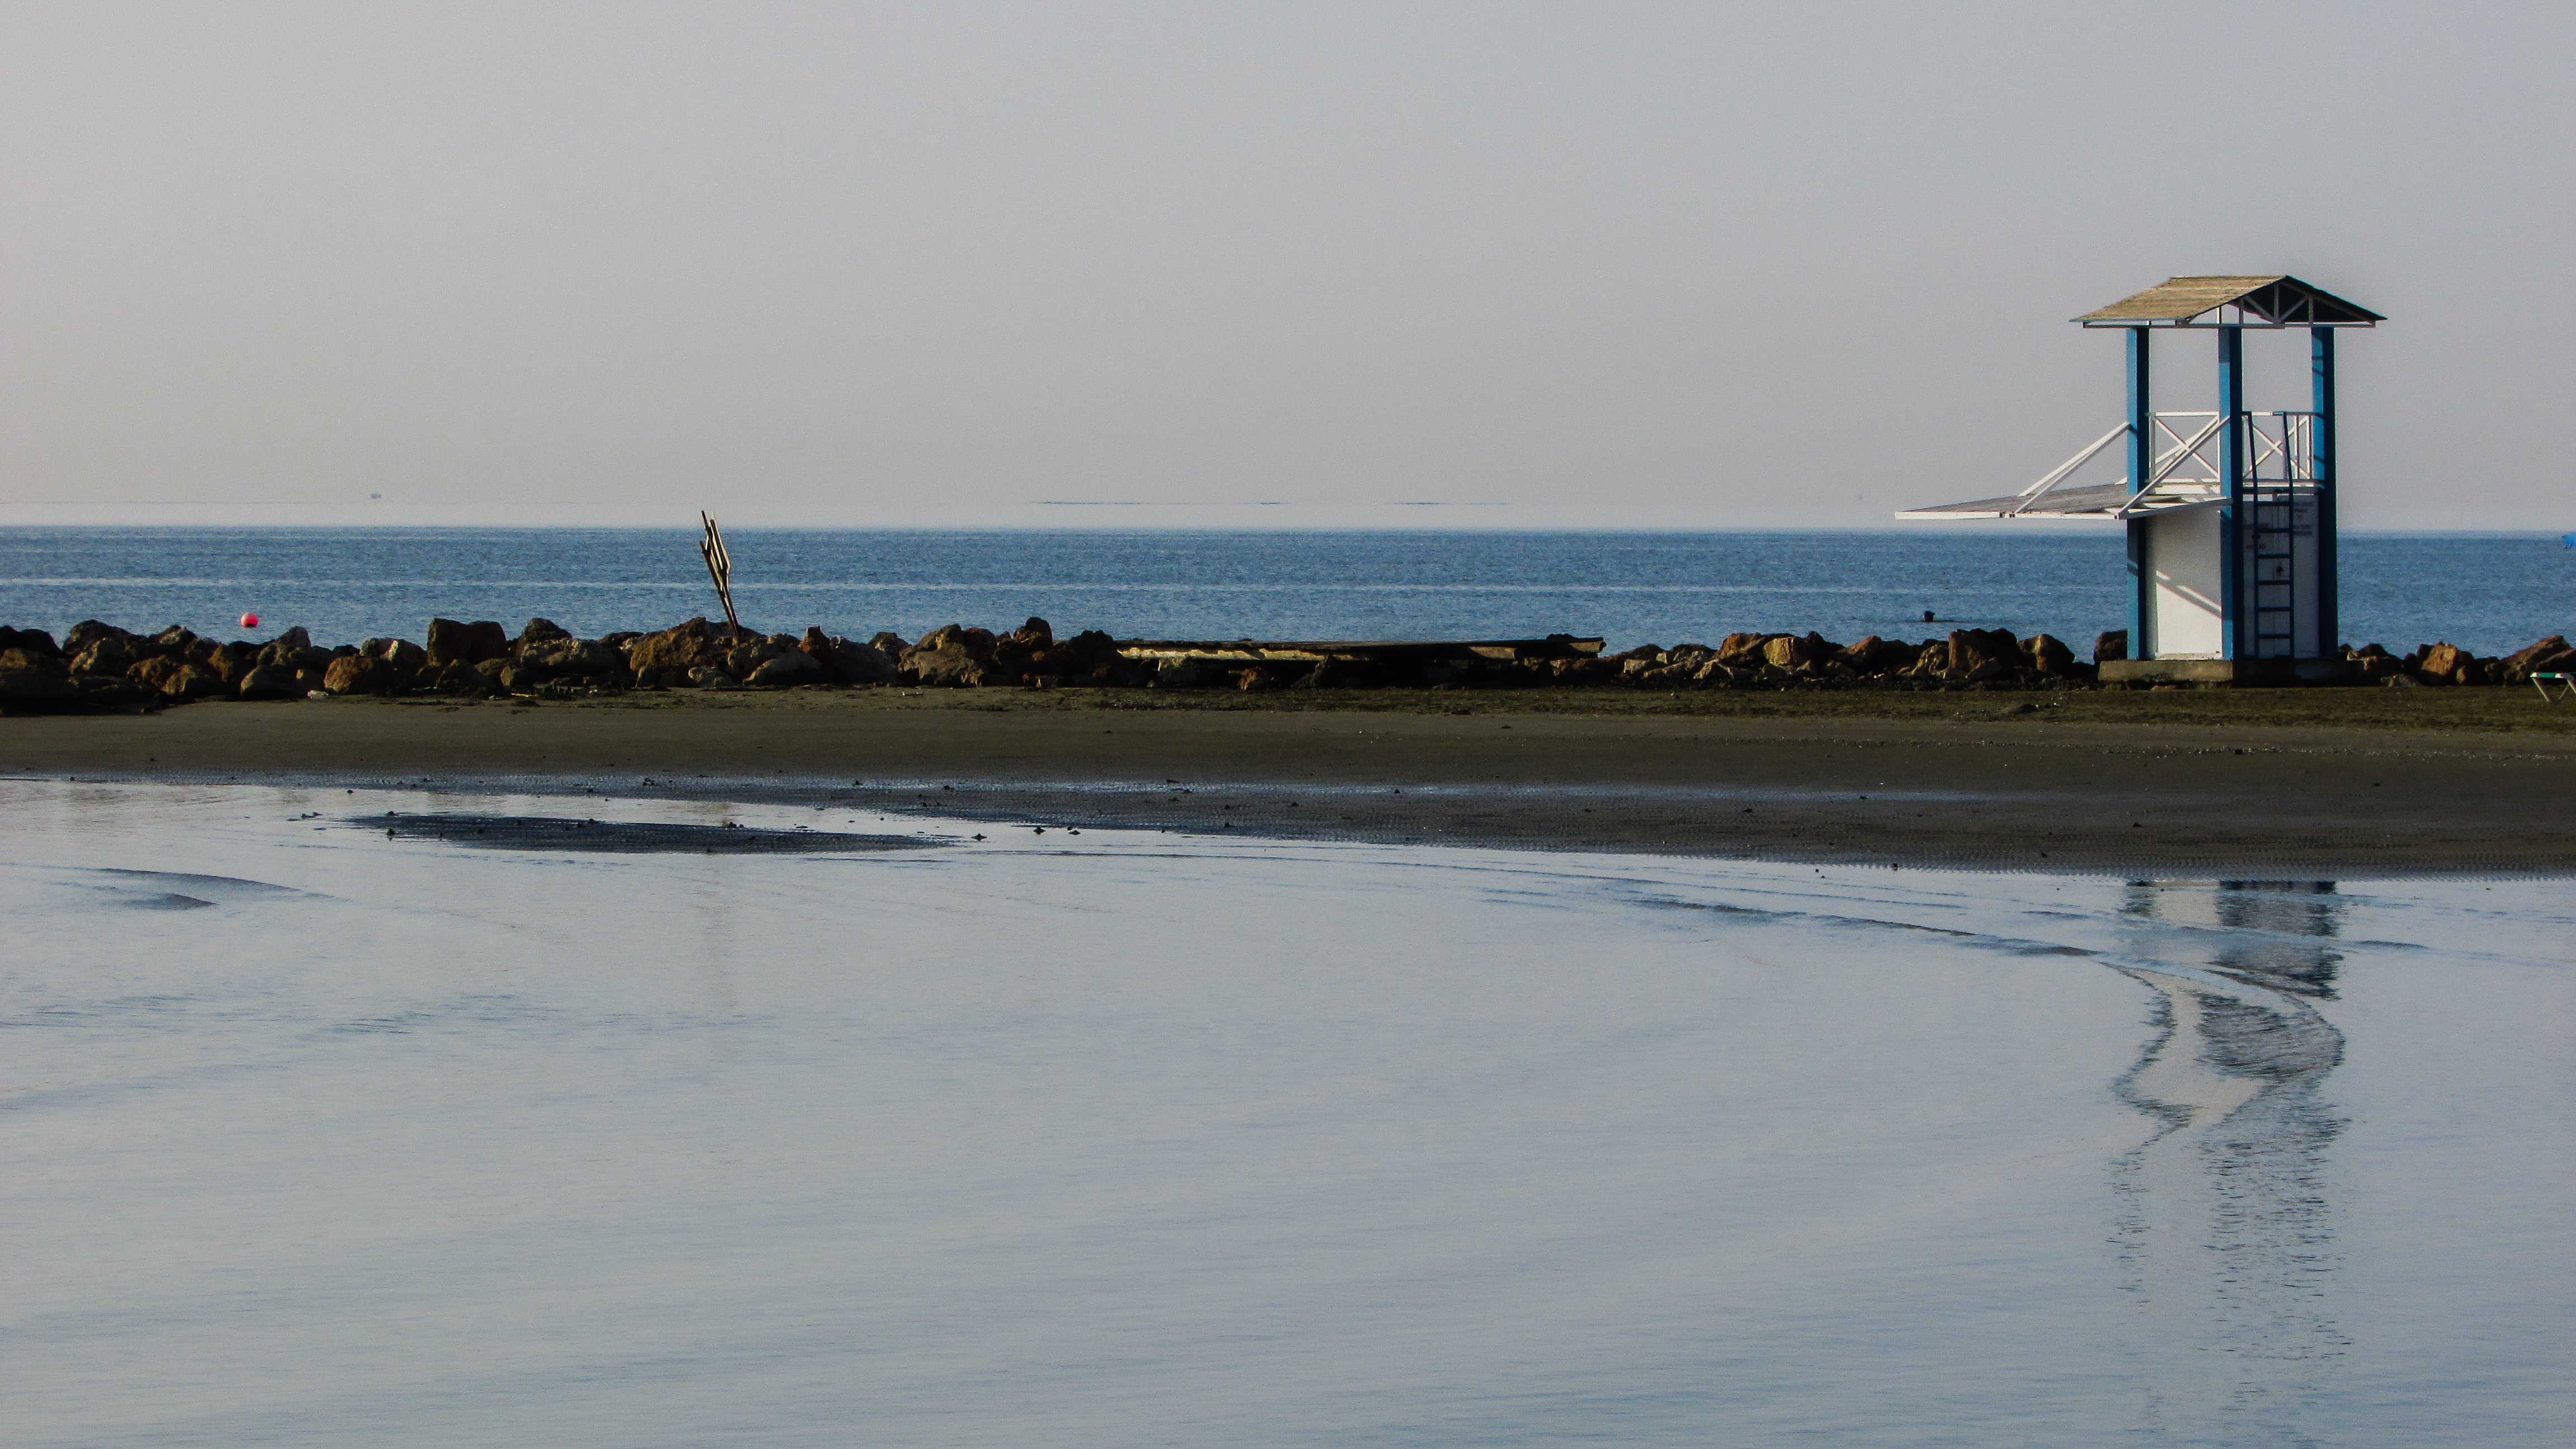
beach, sea, coast, water, sand, ocean, horizon, morning, shore, wave, wind, pier, reflection, tower, bay, body of water, breakwater, cyprus, larnaca, lifeguard tower, mudflat